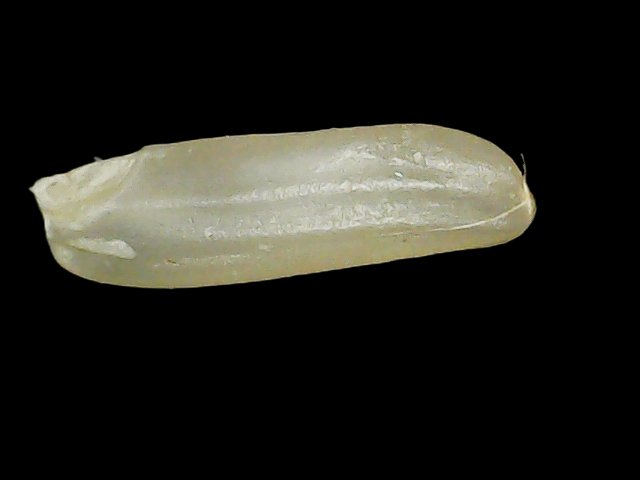
Rice variety: Binadhan21